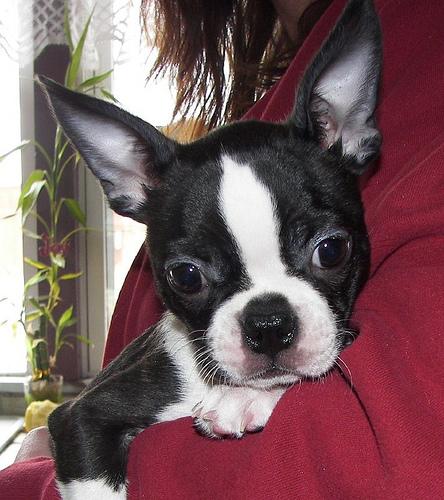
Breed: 230-n000084-Boston_bull